Mike Farley (actor)

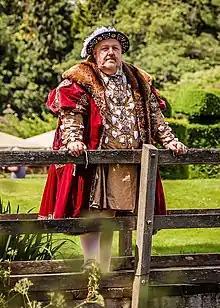
Farley in costume as Henry VIII

Mike Farley was born in Essex in 1967. He is a professional writer, performer and voice artist, best-known as a Henry the Eighth lookalike and game-show participant. He is married, with one son.